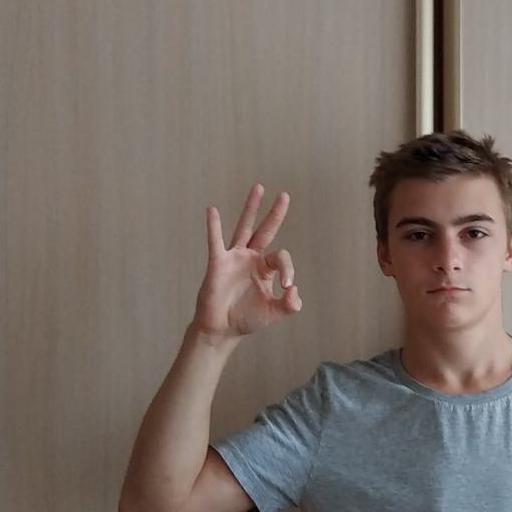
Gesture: ok